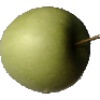
Label: Apple Granny Smith 1